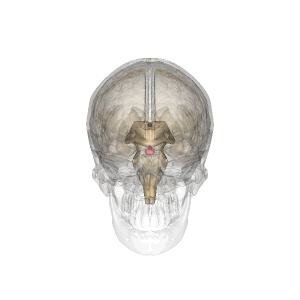
L’hypophyse ou glande pituitaire est une glande endocrine qui secrète de nombreuses hormones.
Le syndrome de sécrétion inappropriée d'hormone anti-diurétique, ou syndrome de Schwartz-Bartter, est un syndrome responsable d'hyponatrémie de dilution.